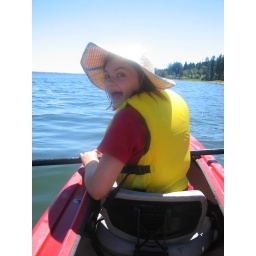
Wacky girl in hat on kayak.